Building at Rear, 537 West 200 South

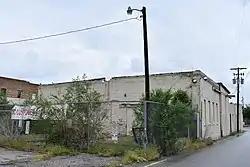
A rear and side view of the Building at Rear, 537 West 200 South in 2019

The Building at Rear, 537 West 200 South in Salt Lake City, Utah, is a two-story brick building constructed about 1910 in the city's ethnic Greek neighborhood. It is one of only three buildings along 200 South between 500 and 700 West to retain its historic integrity, and the Building at Rear, 537 West 200 South was added to the National Register of Historic Places in 1982.